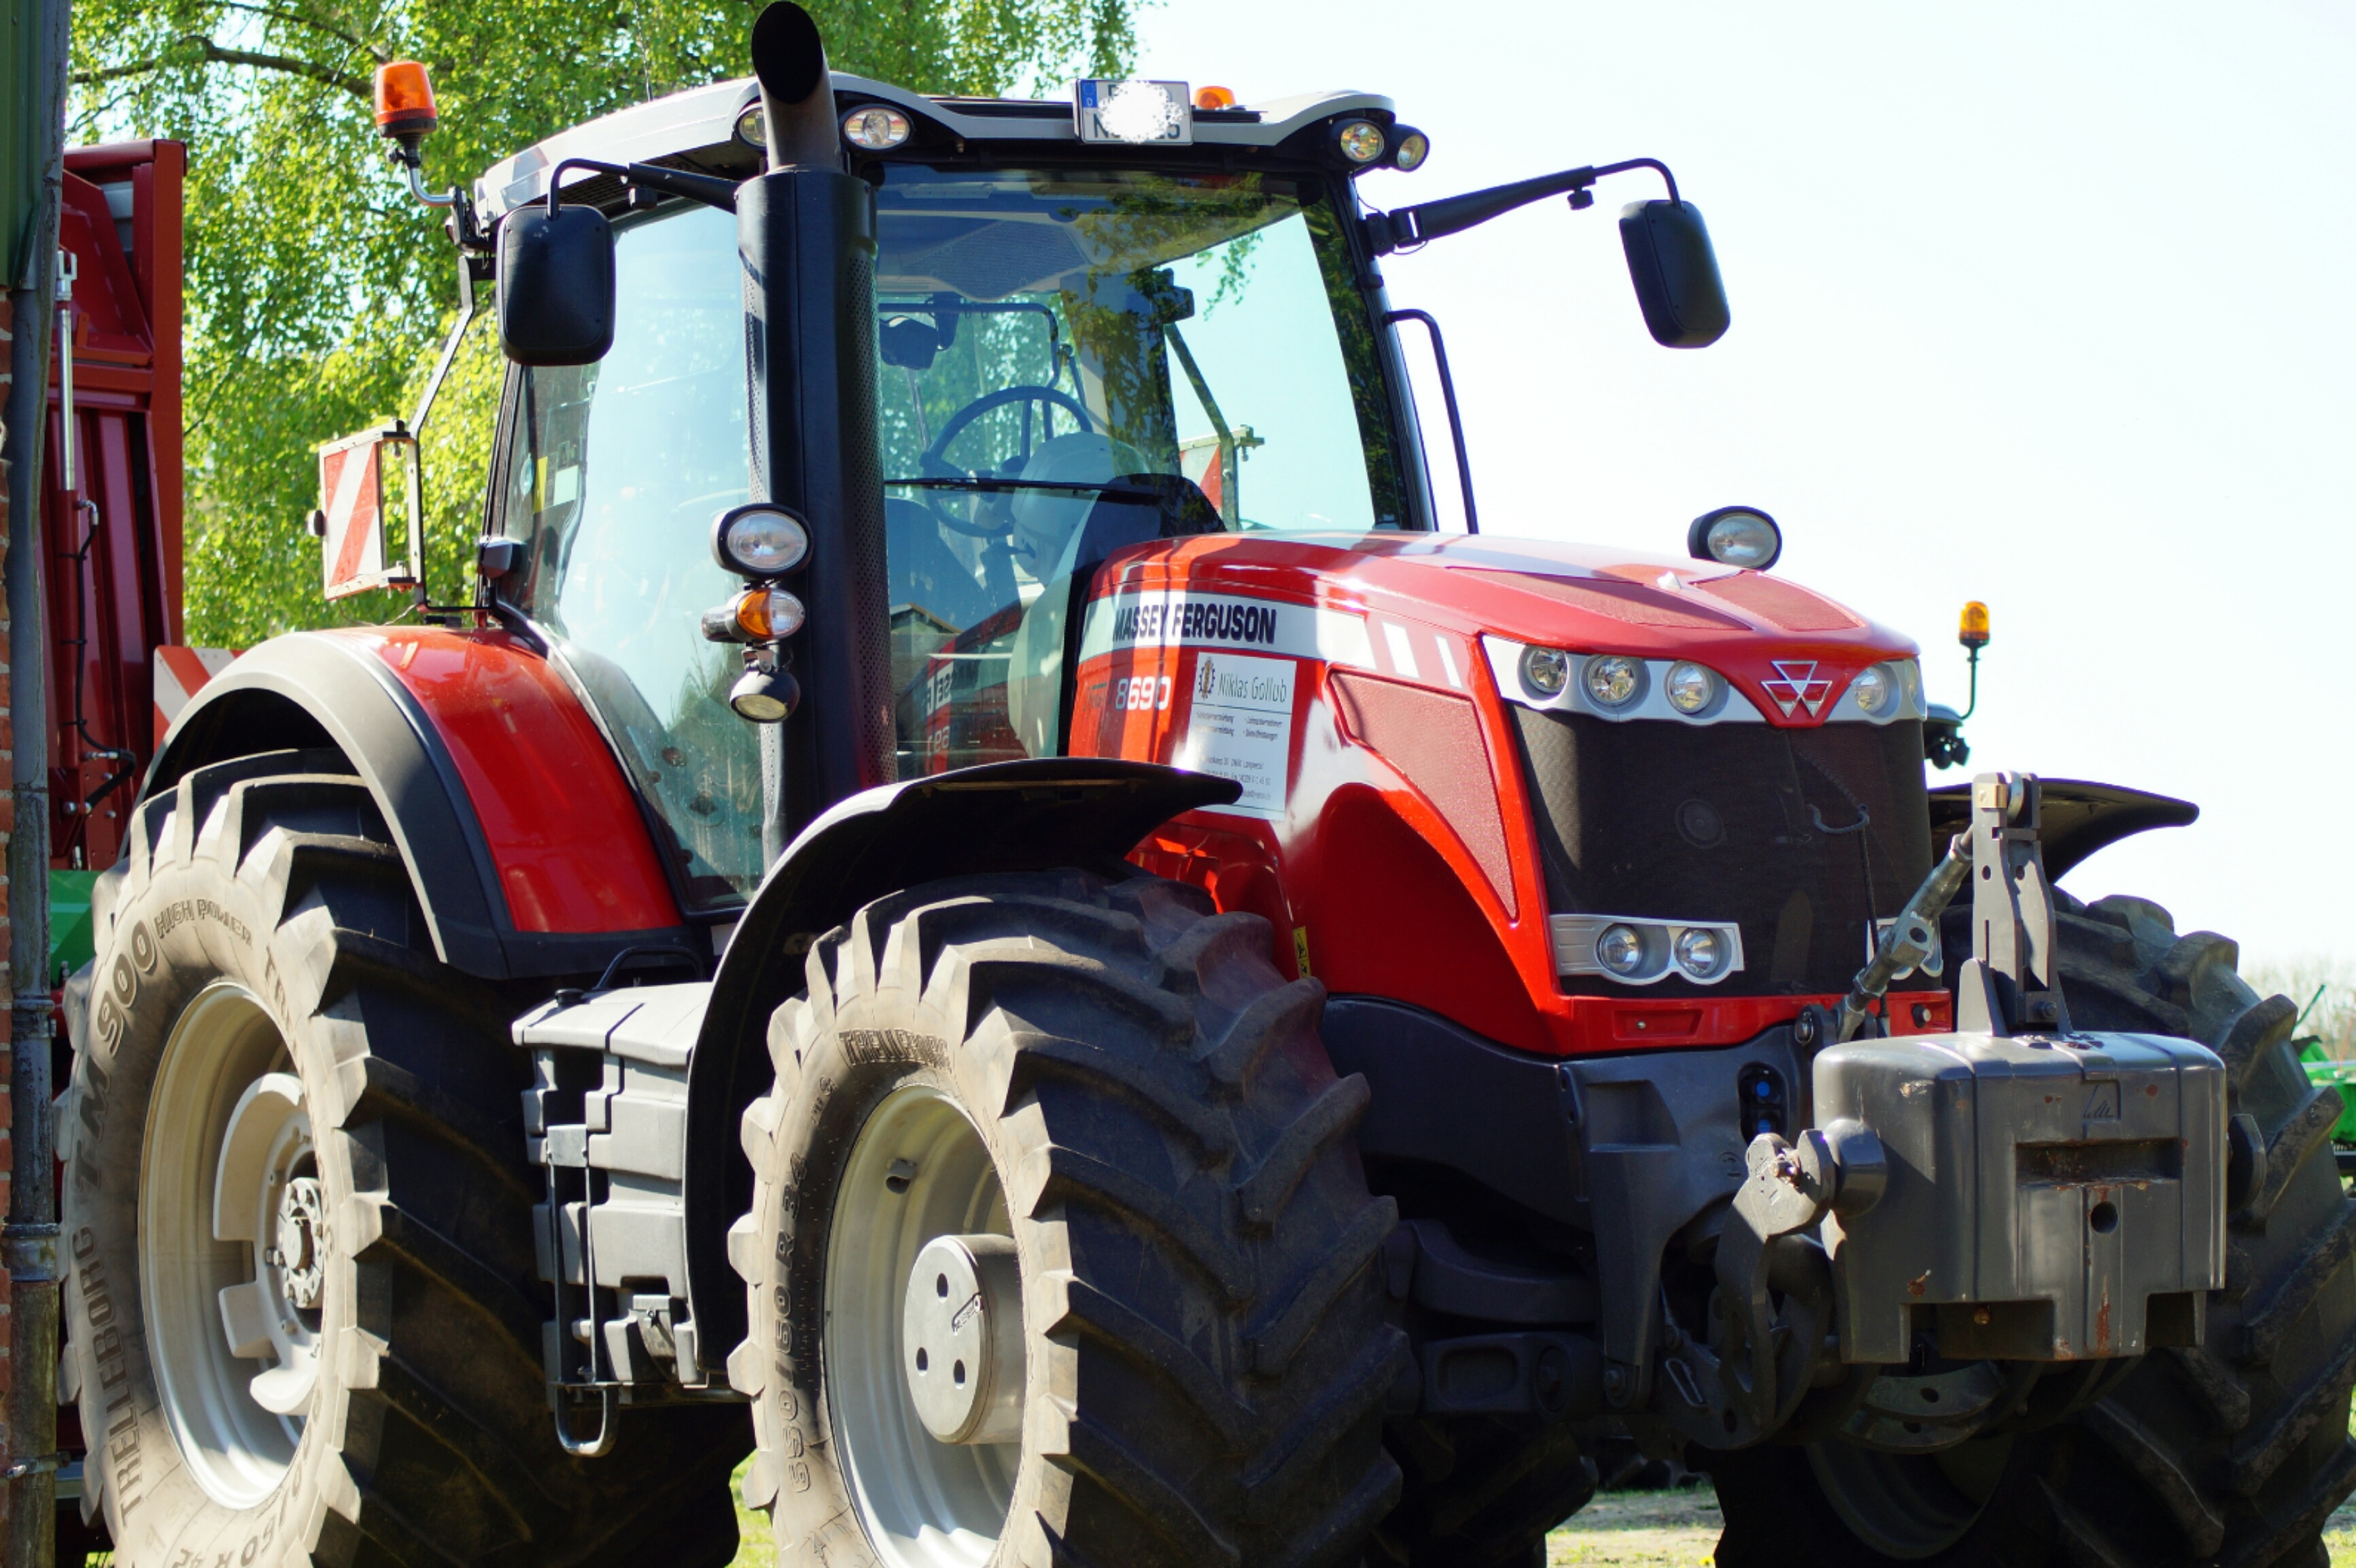
tractor, vehicle, agriculture, tractors, agricultural machinery, land vehicle, massey ferguson